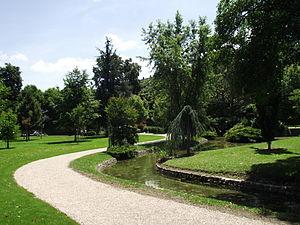
Parc Paul Chastelain — Tarbes, Hautes-Pyrénées, France.
Paul Chastellain, né le 12 octobre 1921 à Tarbes et mort le 13 mars 1983 dans la même ville, est un homme politique français.